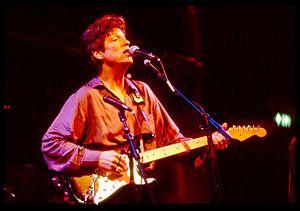
John Paul Hammond, également connu sous le nom de John Hammond Jr., est un chanteur et guitariste de blues américain. Il est le fils du célèbre producteur de musique John H. Hammond.